Chiesa del Carmine, Messina

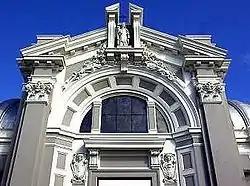
The facade of the church

The brothers then, "pro bono Pacis," moved in April 1304 for the fourth time to a new convent, located in Contrada Pozzo Leone (dedicated to Pope Leo II, born in Messina by tradition) where they occupied the church of St. Cataldo located in the area of the current theatre "Vittorio Emanuele", overlooking Via Cavour. On 5 February 1783, when the church, and all its internal works and tombs, were completely destroyed. The new headquarters, "Carmine Maggiore" stood on the ancient Via Università, including the current Via San Filippo Bianchi and Via della Zecca.